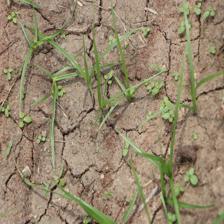
Label: Grass